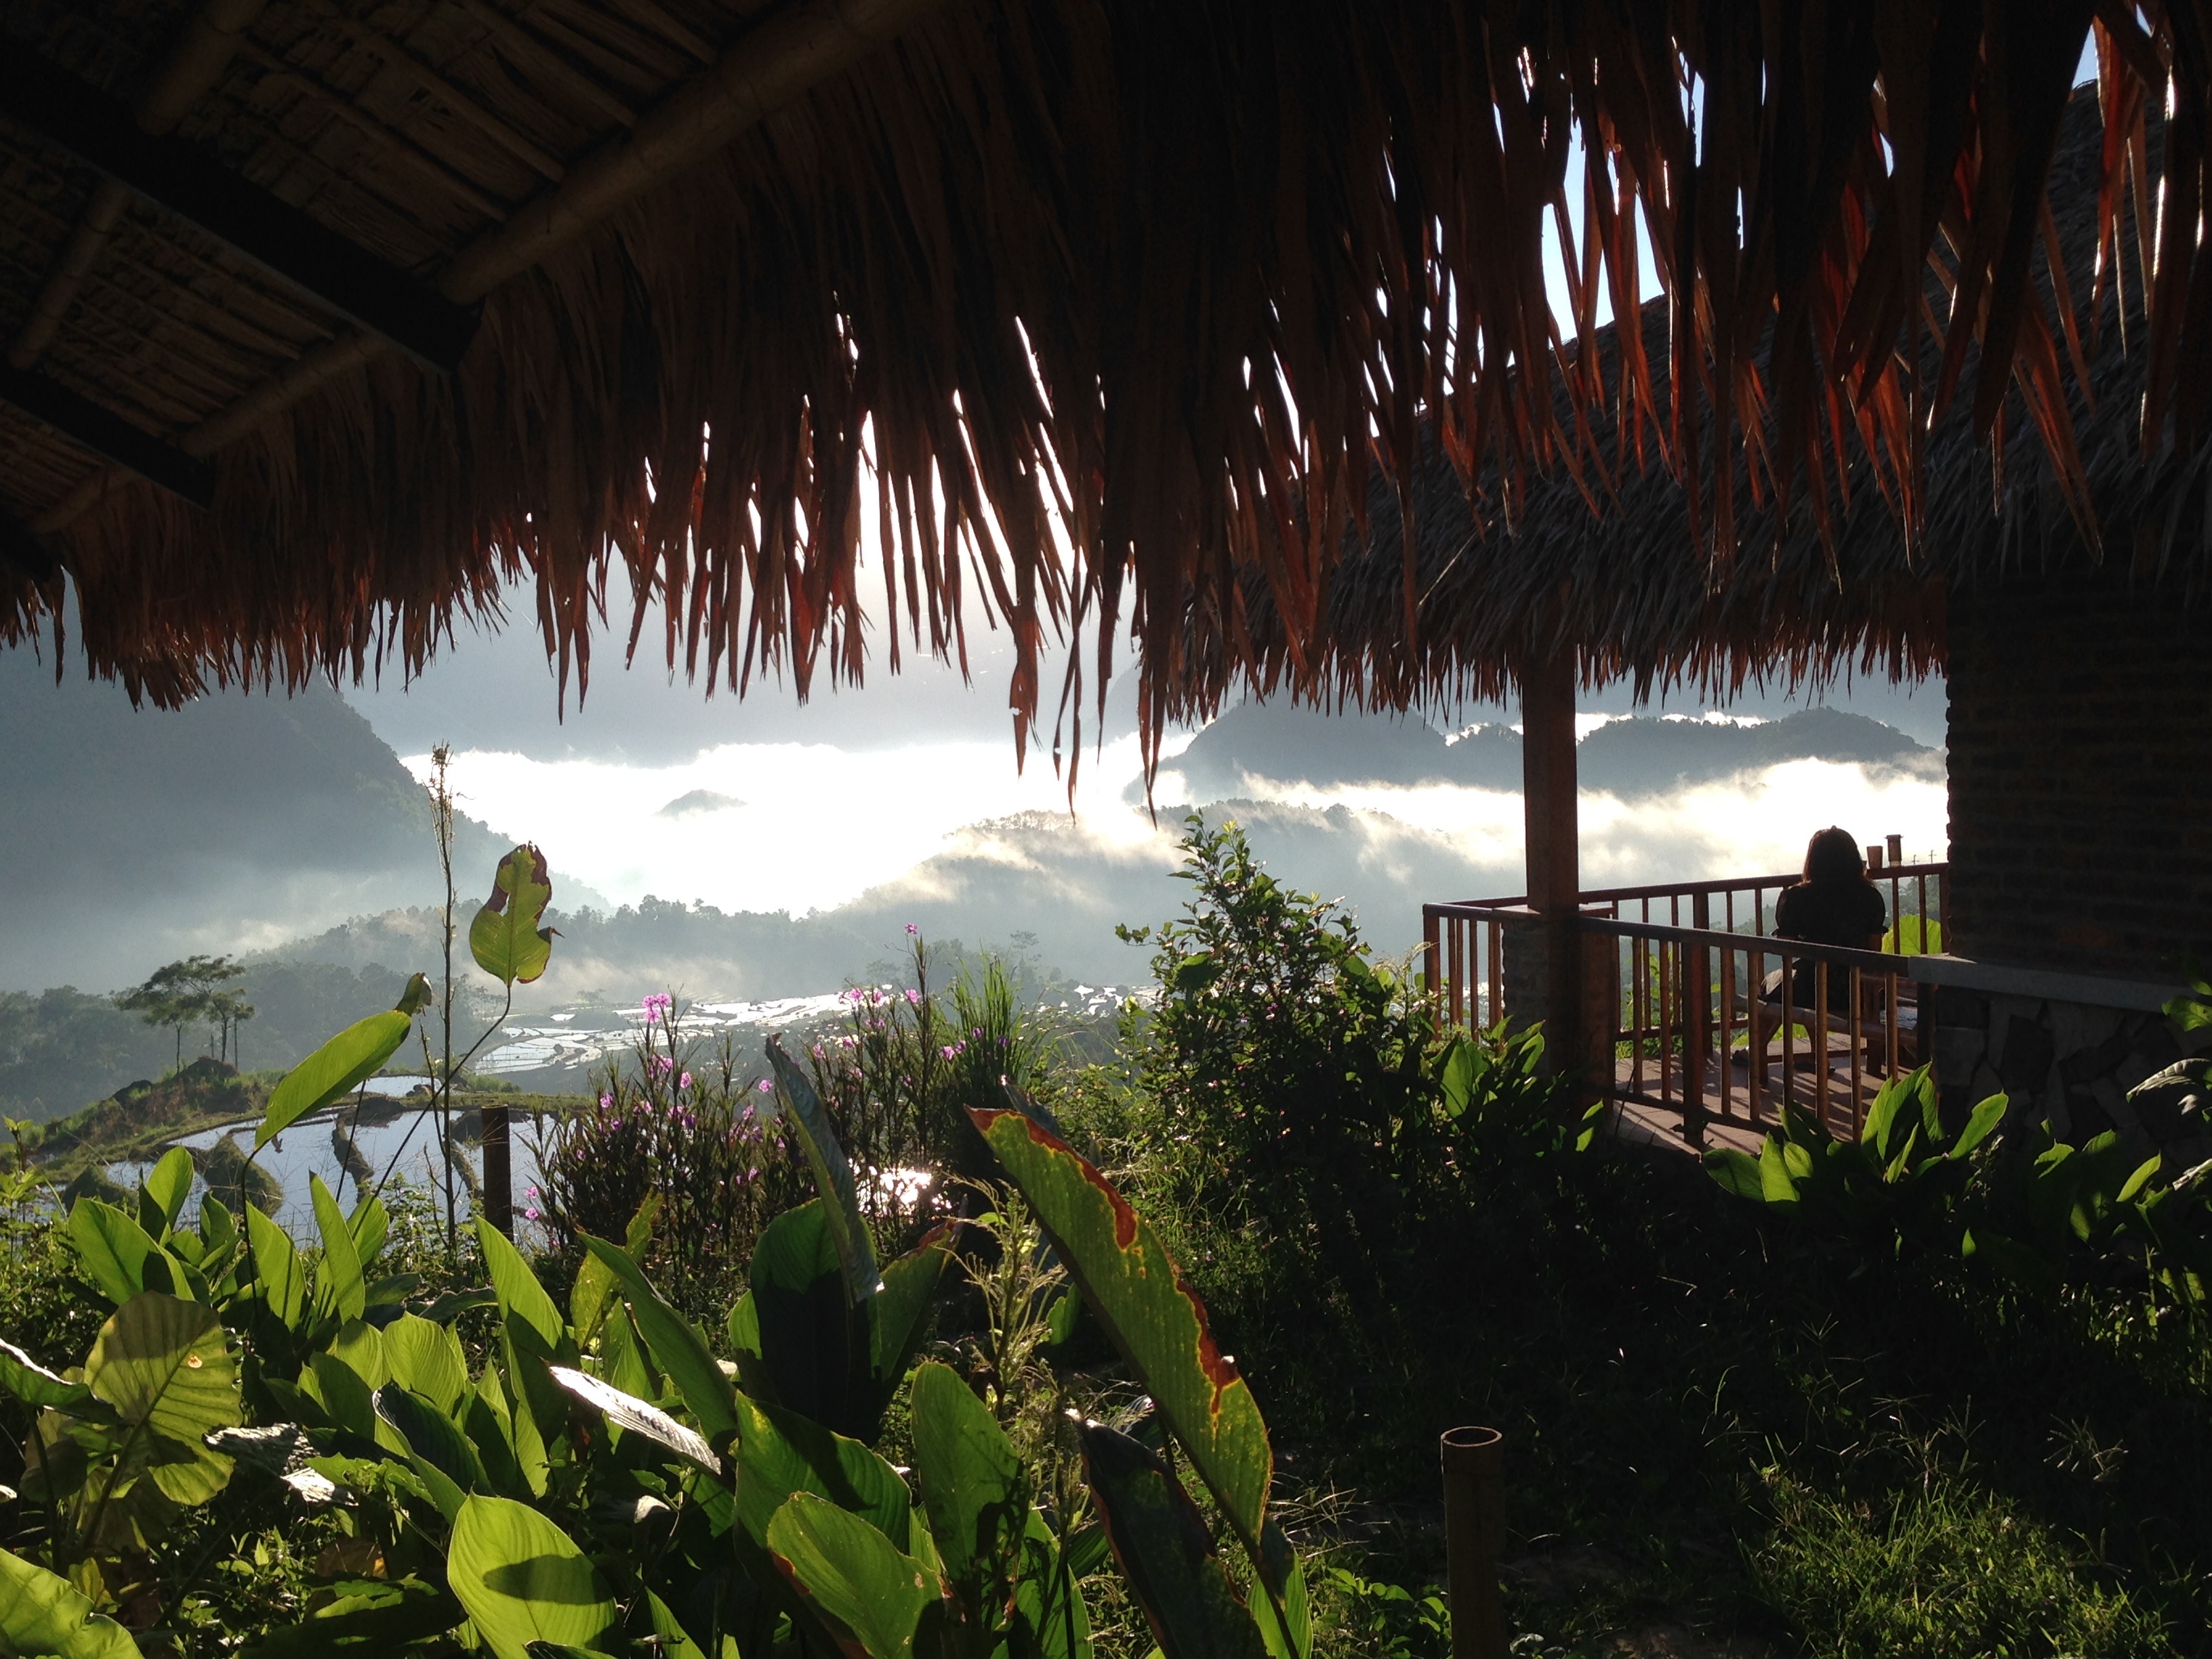
landscape, mountain, sunlight, flower, valley, panorama, travel, panoramic, green, reflection, farming, jungle, asia, agriculture, tourism, farmland, terrace, culture, vietnam, indochina, puluong retreat, mai chau